August 1988 lunar eclipse

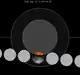
The Moon's hourly motion shown right to left

A partial lunar eclipse occurred at the Moon’s ascending node of orbit on Saturday, August 27, 1988, with an umbral magnitude of 0.2916. A lunar eclipse occurs when the Moon moves into the Earth's shadow, causing the Moon to be darkened. A partial lunar eclipse occurs when one part of the Moon is in the Earth's umbra, while the other part is in the Earth's penumbra. Unlike a solar eclipse, which can only be viewed from a relatively small area of the world, a lunar eclipse may be viewed from anywhere on the night side of Earth. Occurring only about 7 hours before perigee (on August 17, 1988, at 17:50 UTC), the Moon's apparent diameter was larger.